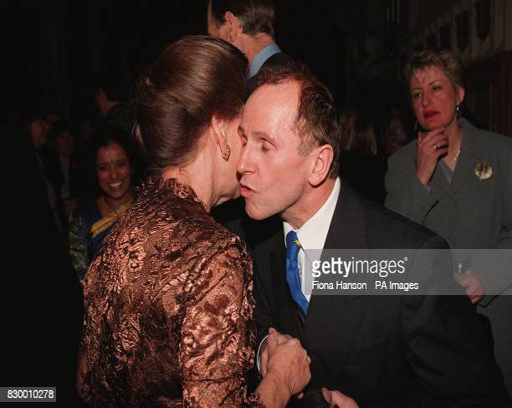
noble person greets dancer at a reception for the arts looking on are actors